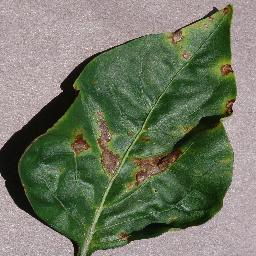
Label: Pepper,_bell___Bacterial_spot